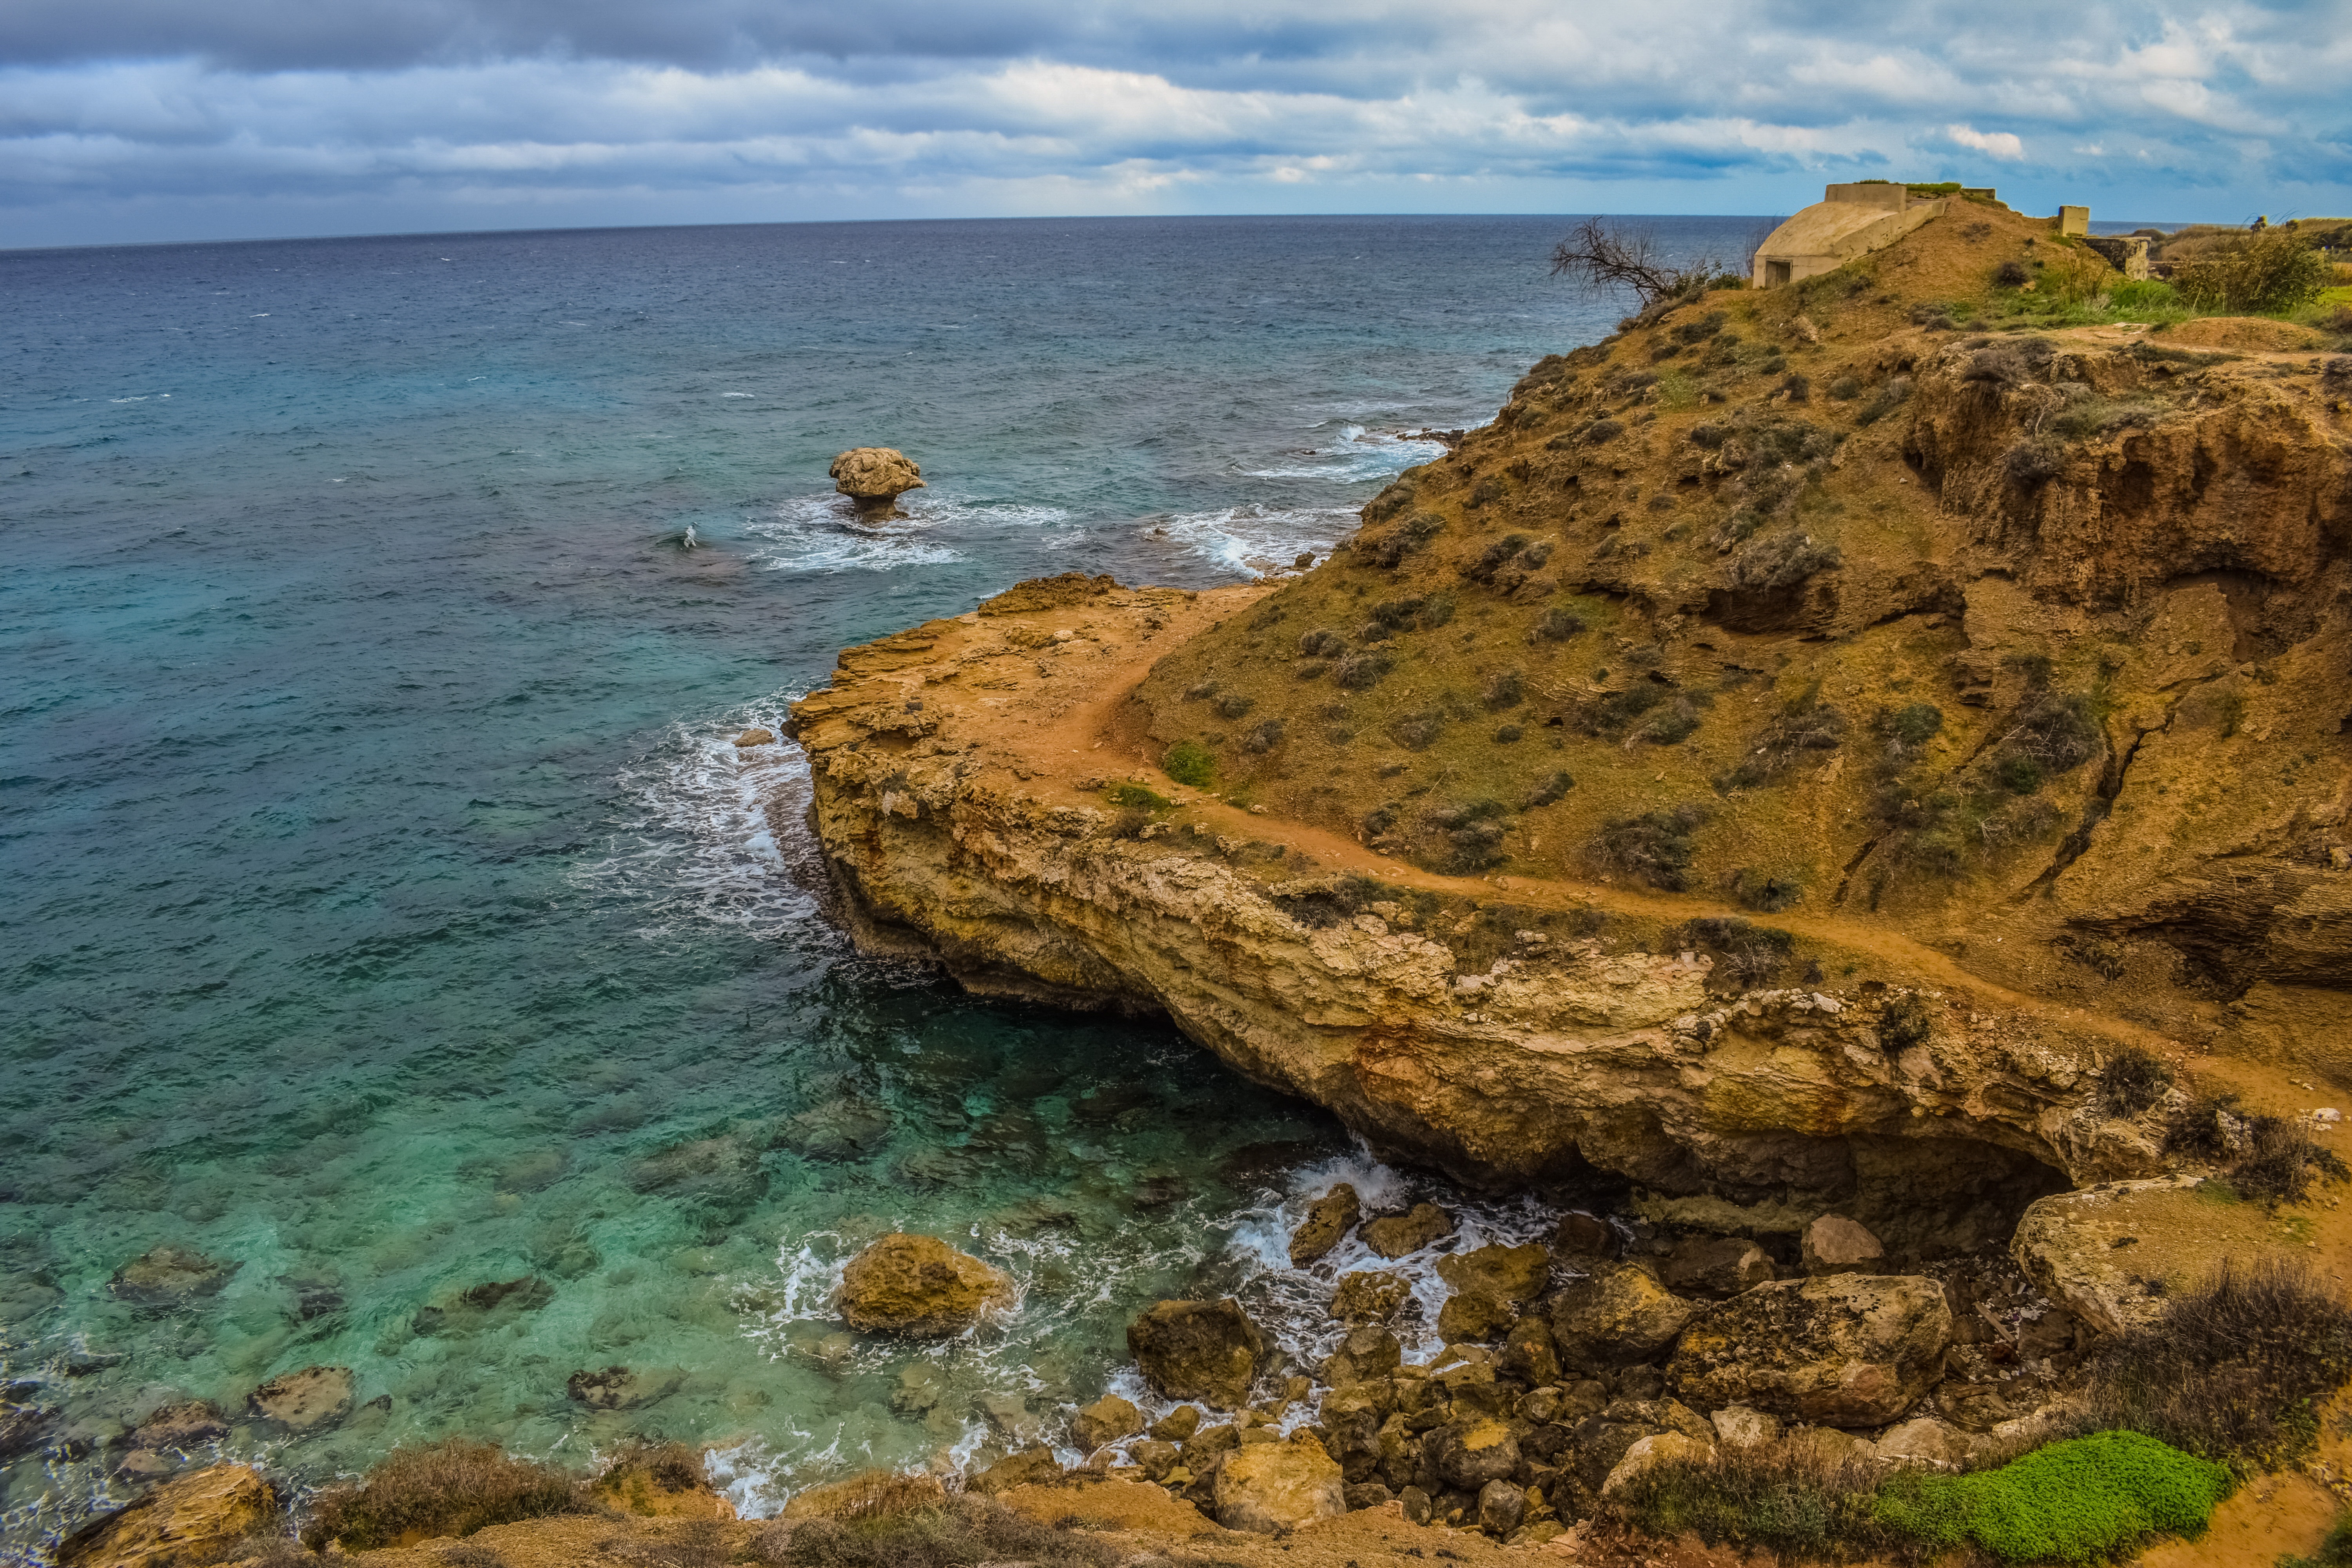
beach, landscape, sea, coast, rock, ocean, horizon, winter, sky, shore, wave, cliff, cove, tower, bay, rock formation, blue, terrain, material, body of water, rocks, clouds, geology, cyprus, cape, islet, coastal path, landform, kapparis, geographical feature